Cagliari

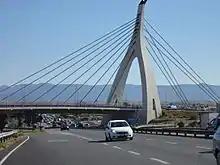
Cable-stayed bridge of the Monserrato University Campus interchange SS 554. This bridge is named after the Cagliari-born police officer Emanuela Loi, who lost her life in the line of duty, alongside four of her colleagues, on the day of the Via D'Amelio bombing in Palermo, which also claimed the life of anti-mafia magistrate Paolo Borsellino.

Cagliari is home to the football team Cagliari Calcio, winner of the Italian league championship in 1970, when the team was led by Gigi Riva. Founded in 1920, the club played at the Stadio Sant'Elia in the city from 1970 until it was closed in the summer of 2017, causing the club to temporarily relocate to the provisional Sardegna Arena (now Unipol Domus). Sant'Elia was the venue for three 1990 FIFA World Cup matches.